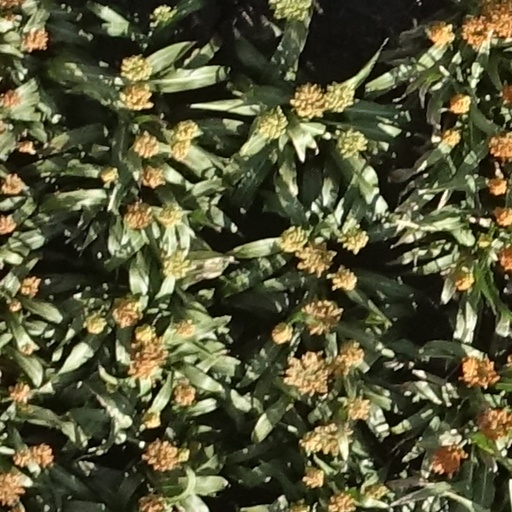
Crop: sorghum